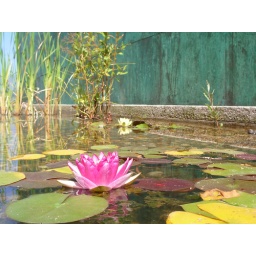
A pink water lily in a green pond